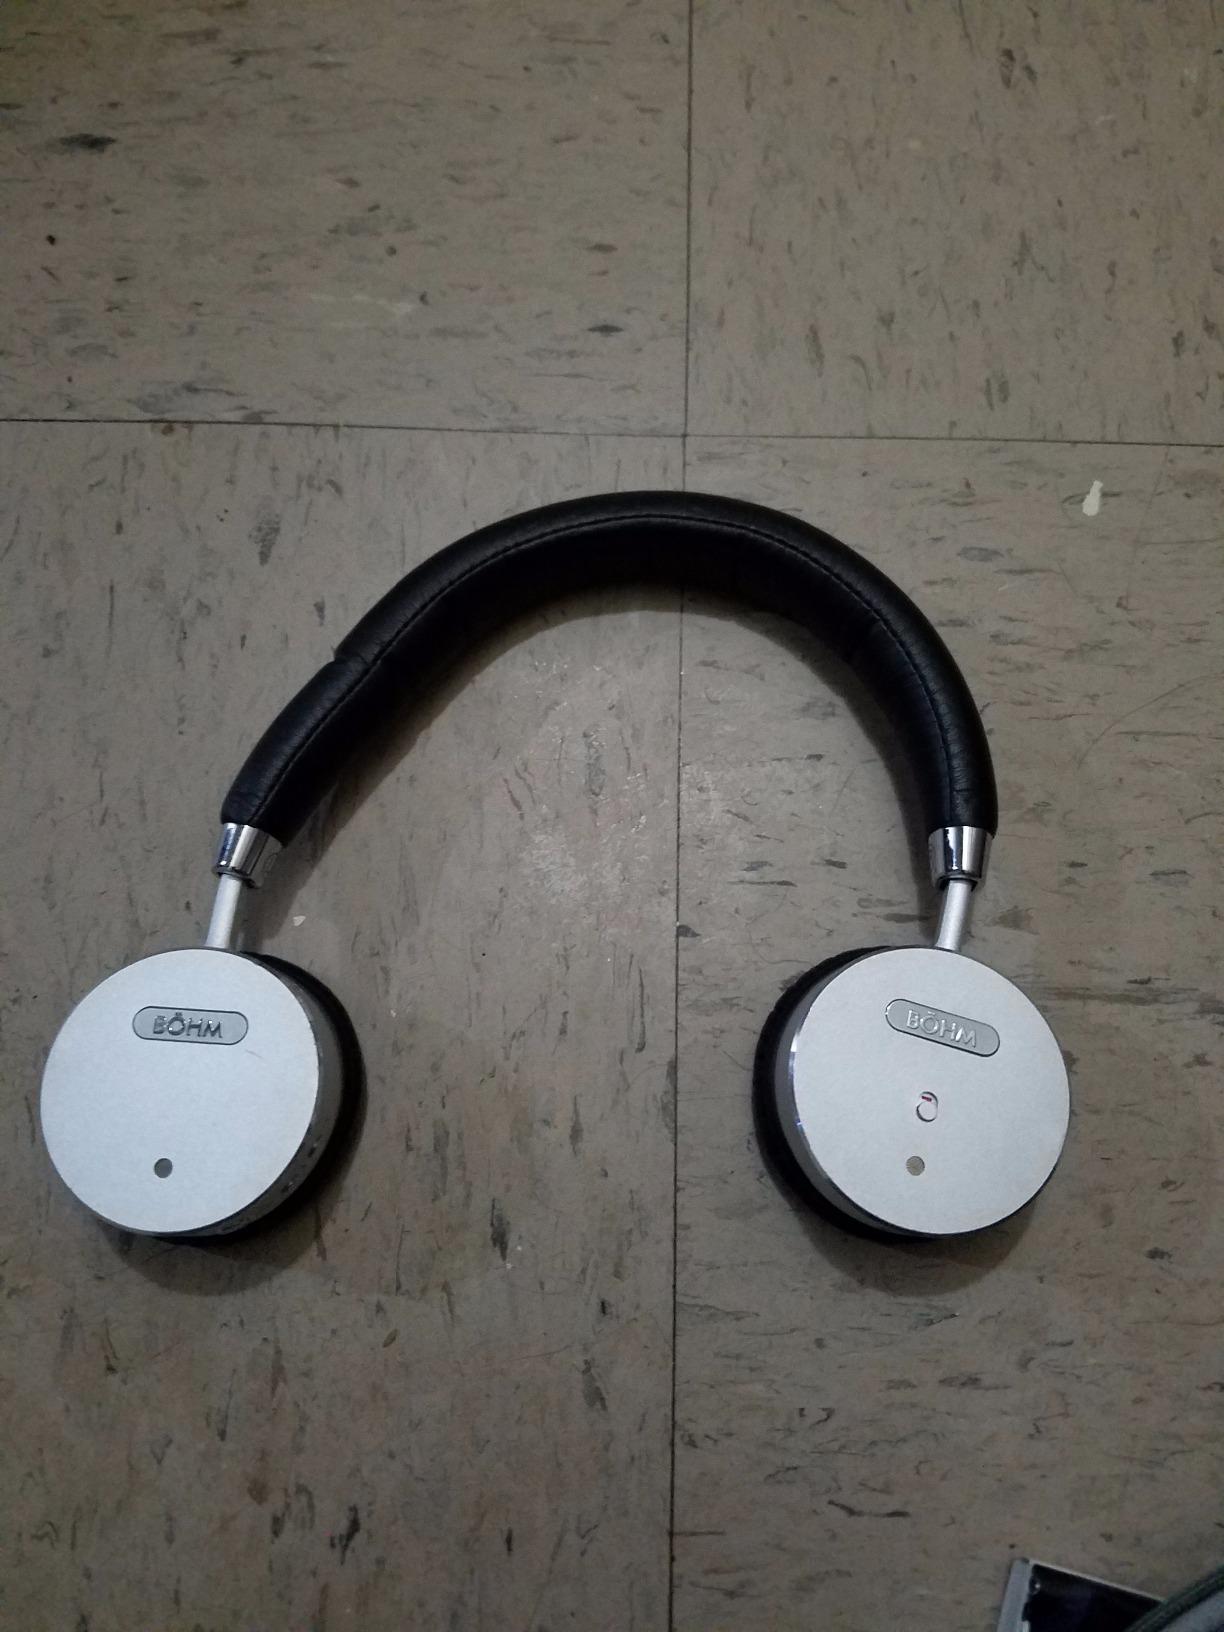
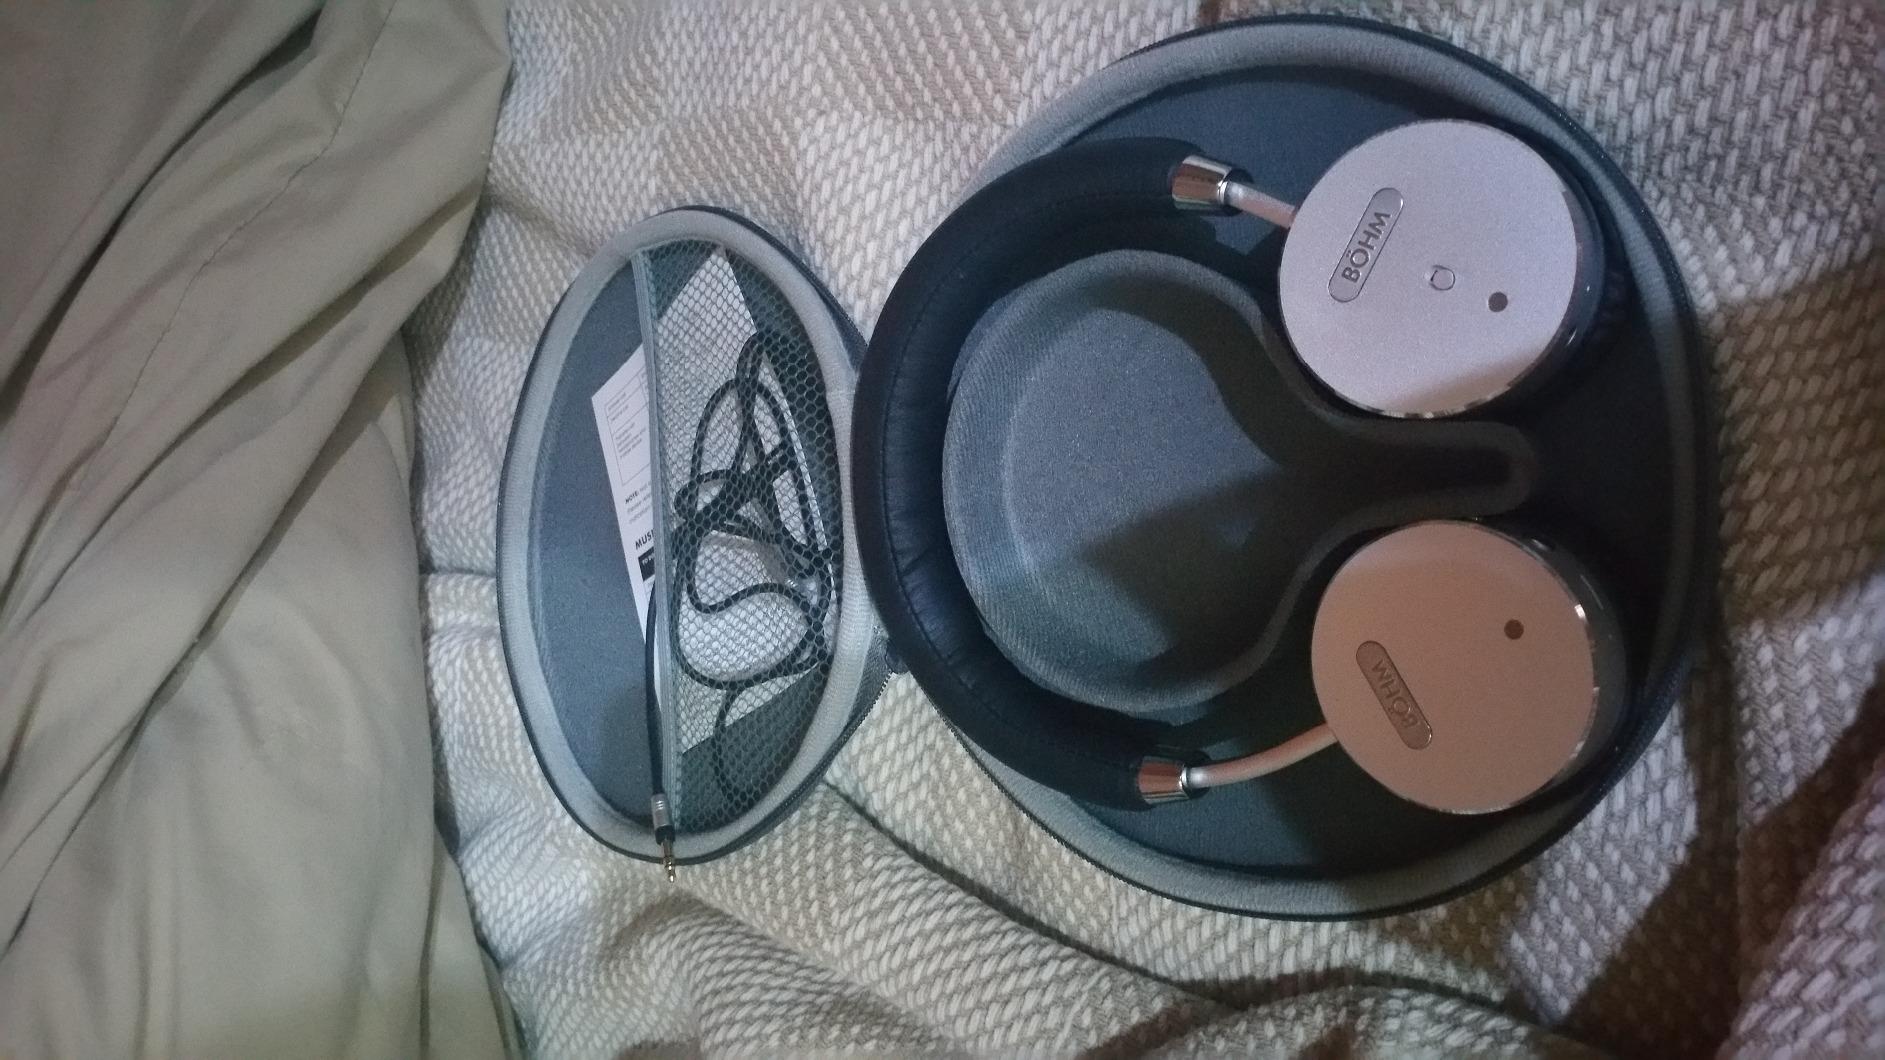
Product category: headphones
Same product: yes